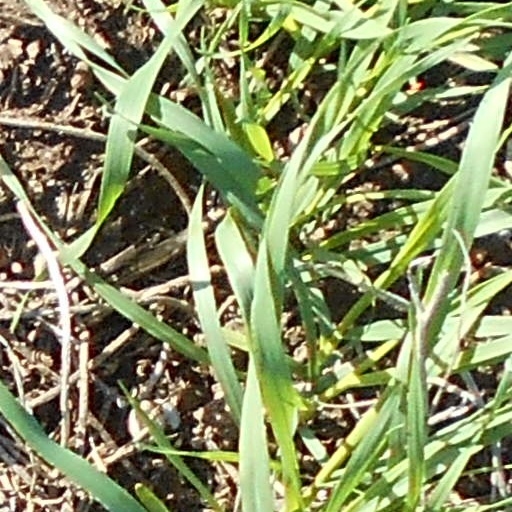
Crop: wheat